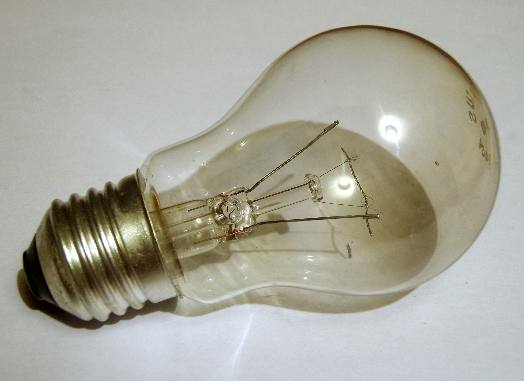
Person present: No